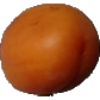
Label: Apricot 1